The Adventures of Robinson Crusoe (serial)

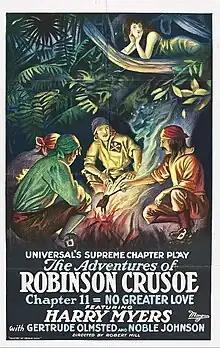
Film poster

The Adventures of Robinson Crusoe is a 1922 American adventure film serial directed by Robert F. Hill and based upon the 1719 novel by Daniel Defoe. It is now considered to be a lost film.